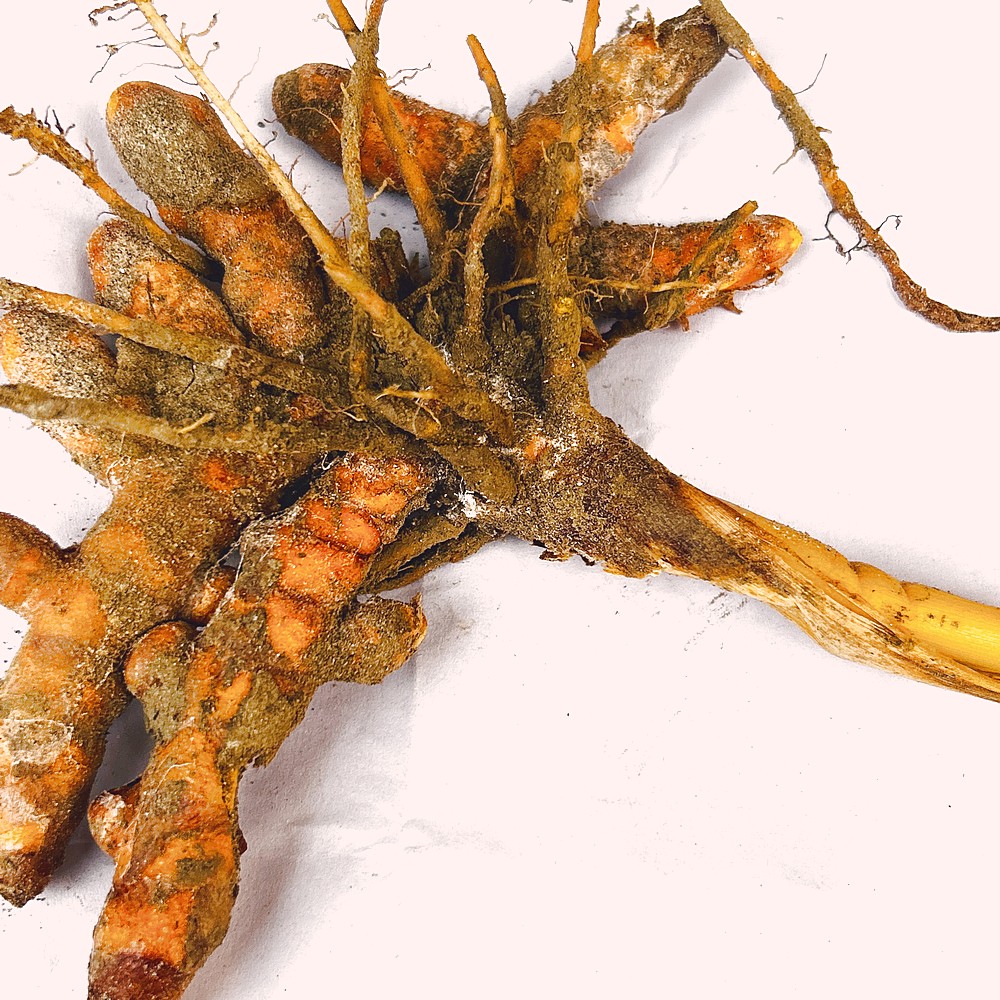
Label: Rhizome Healthy Root